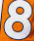
Number: 8